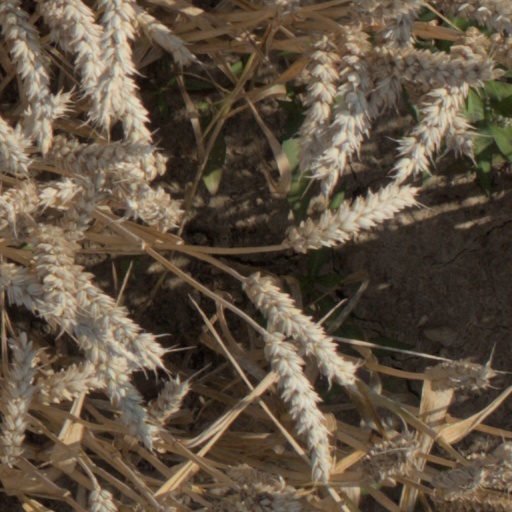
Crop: wheat